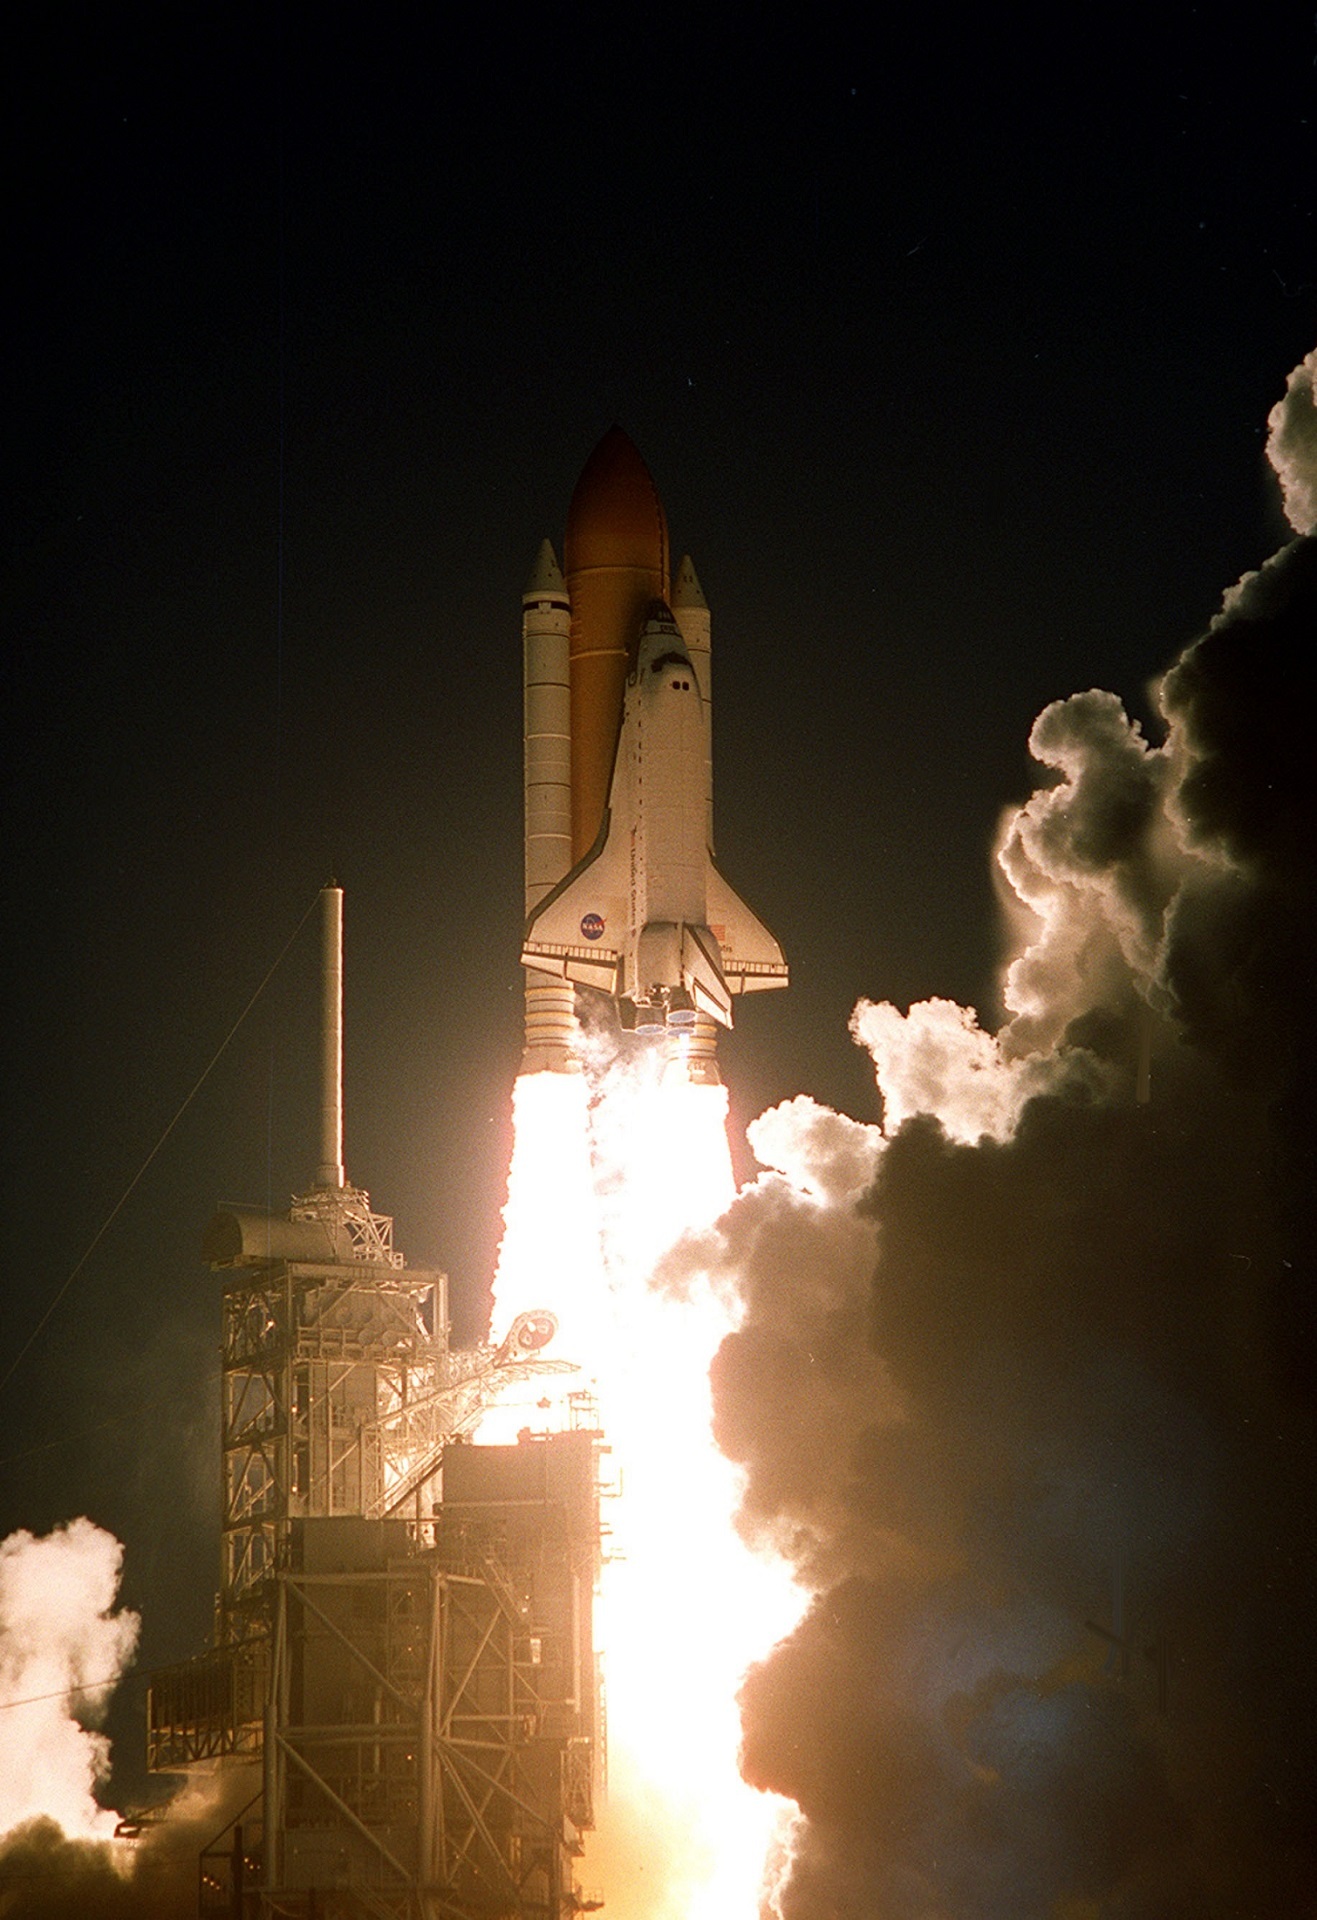
light, night, sunlight, reflection, flight, usa, darkness, lighting, mission, launch, temple, exploration, florida, cape canaveral, spacecraft, launch pad, liftoff, space shuttle atlantis, rocket boosters, exhaust cloud, fuel burn